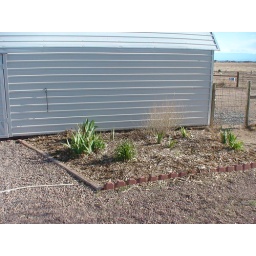
garden bed by shed door